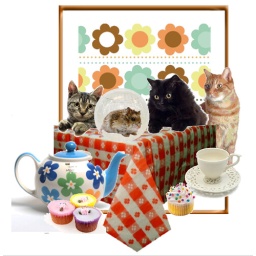
Harry Hamster cats in kitchen